History of the United States at the Olympics

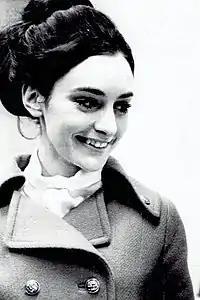
Peggy Fleming an American former figure skater and the only U.S. athlete in the 1968 Winter Olympics in Grenoble, France to bring home a gold medal

There was some redemption for the U.S. at the 1964 Summer Olympics in Tokyo, as the nation returned to the top of the gold medal count for the first time since 1952. Particularly successful was the U.S. swimming team that won 13 out of an available 18 golds and shattered 9 world records. In track and field, the Americans also improved on their 1960 performance, winning 14 gold and 24 total medals. The Soviets, continued to dominate Olympic weightlifting, and, with the American program falling short, the USSR produced four golds and three silvers. However, for the Americans, despite a dismal performance in boxing, where they achieved only one gold, the 1964 Olympics were a definite success, with the nation winning 36 gold and 90 total medals, compared to the Soviet tally of 30 gold and 96 total medals. The U.S. topped the gold medal count, finishing second in the total medal count, while the USSR topped the total medal count and finished second in the gold medal count. The U.S. basketball team won its sixth consecutive gold, beating the USSR in the final, 73–59.